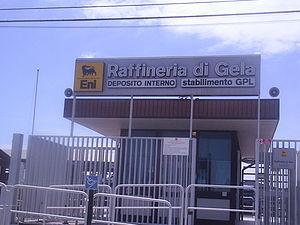
ANIC SpA, acronyme de Azienda Nazionale Idrogenazione Combustibili, était une société nationale italienne spécialisée dans la pétrochimie, créée en 1936 par Agip, sa filiale AIPA et Montecatini. La société sera intégrée dans le groupe ENI lors de sa création en 1953.